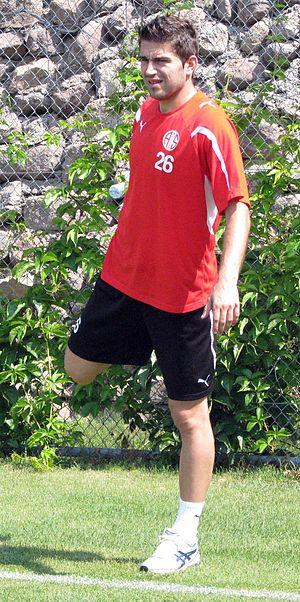
Ivan Radeljić est un footballeur international bosnien d'origine croate, né le 14 septembre 1980 à Imotski, Croatie.